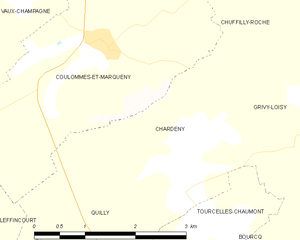
Carte des communes françaises: Chardeny